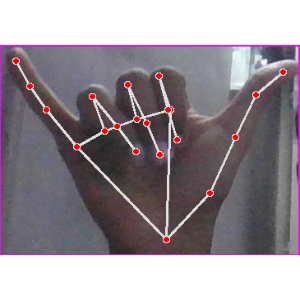
अक्षर: य